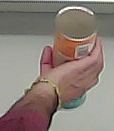
Product: pringles_paprika